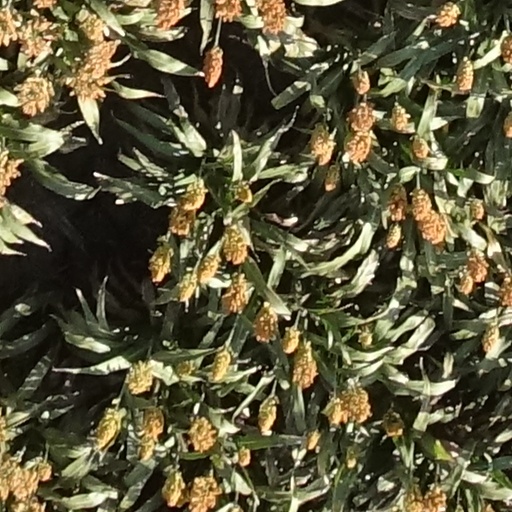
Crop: sorghum